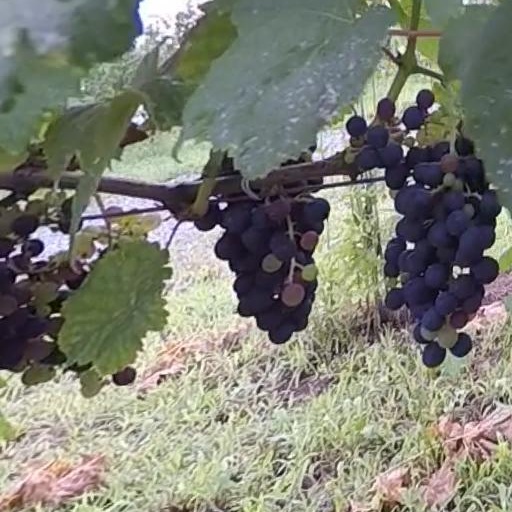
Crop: grape